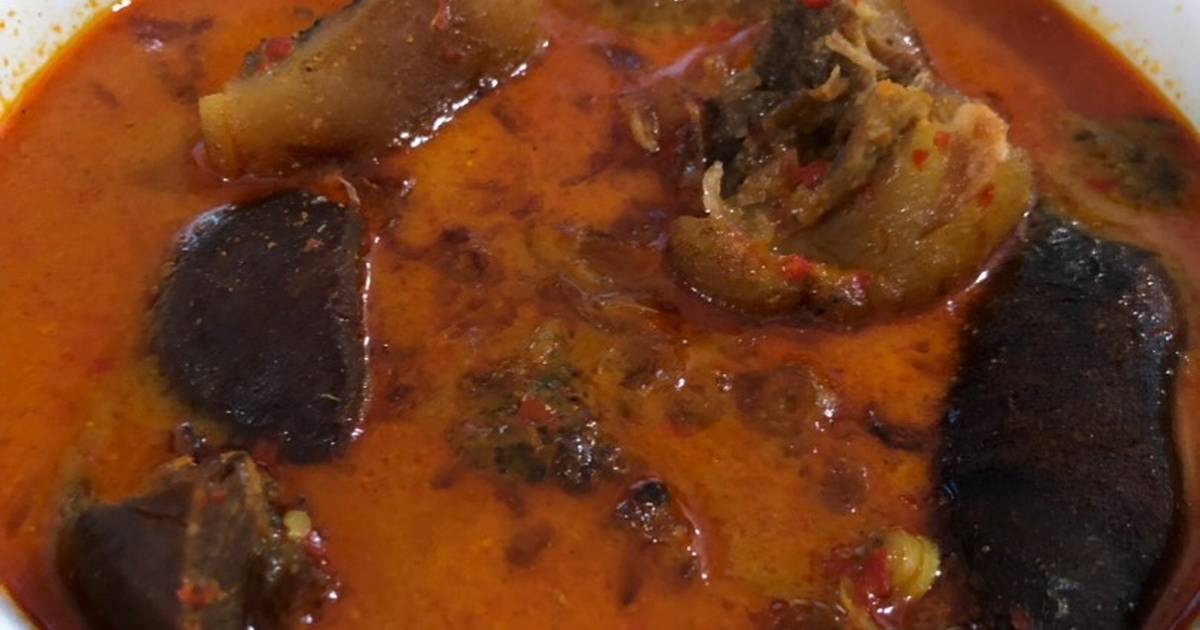
Label: gulai_tunjang